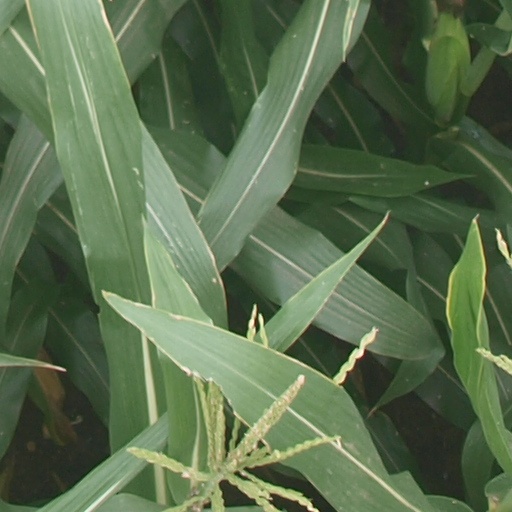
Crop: maize; corn